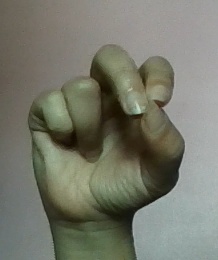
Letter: gaaf